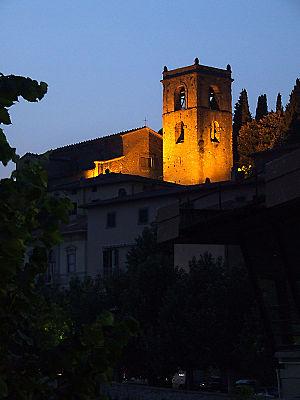
Montecatini Terme est une commune italienne de 19 473 habitants située dans la province de Pistoia et la région Toscane en Italie. La station thermale est inscrite depuis le 1ᵉʳ juillet 2014 sur la liste indicative du patrimoine mondial dans la série « Grandes villes d'eaux d'Europe ».